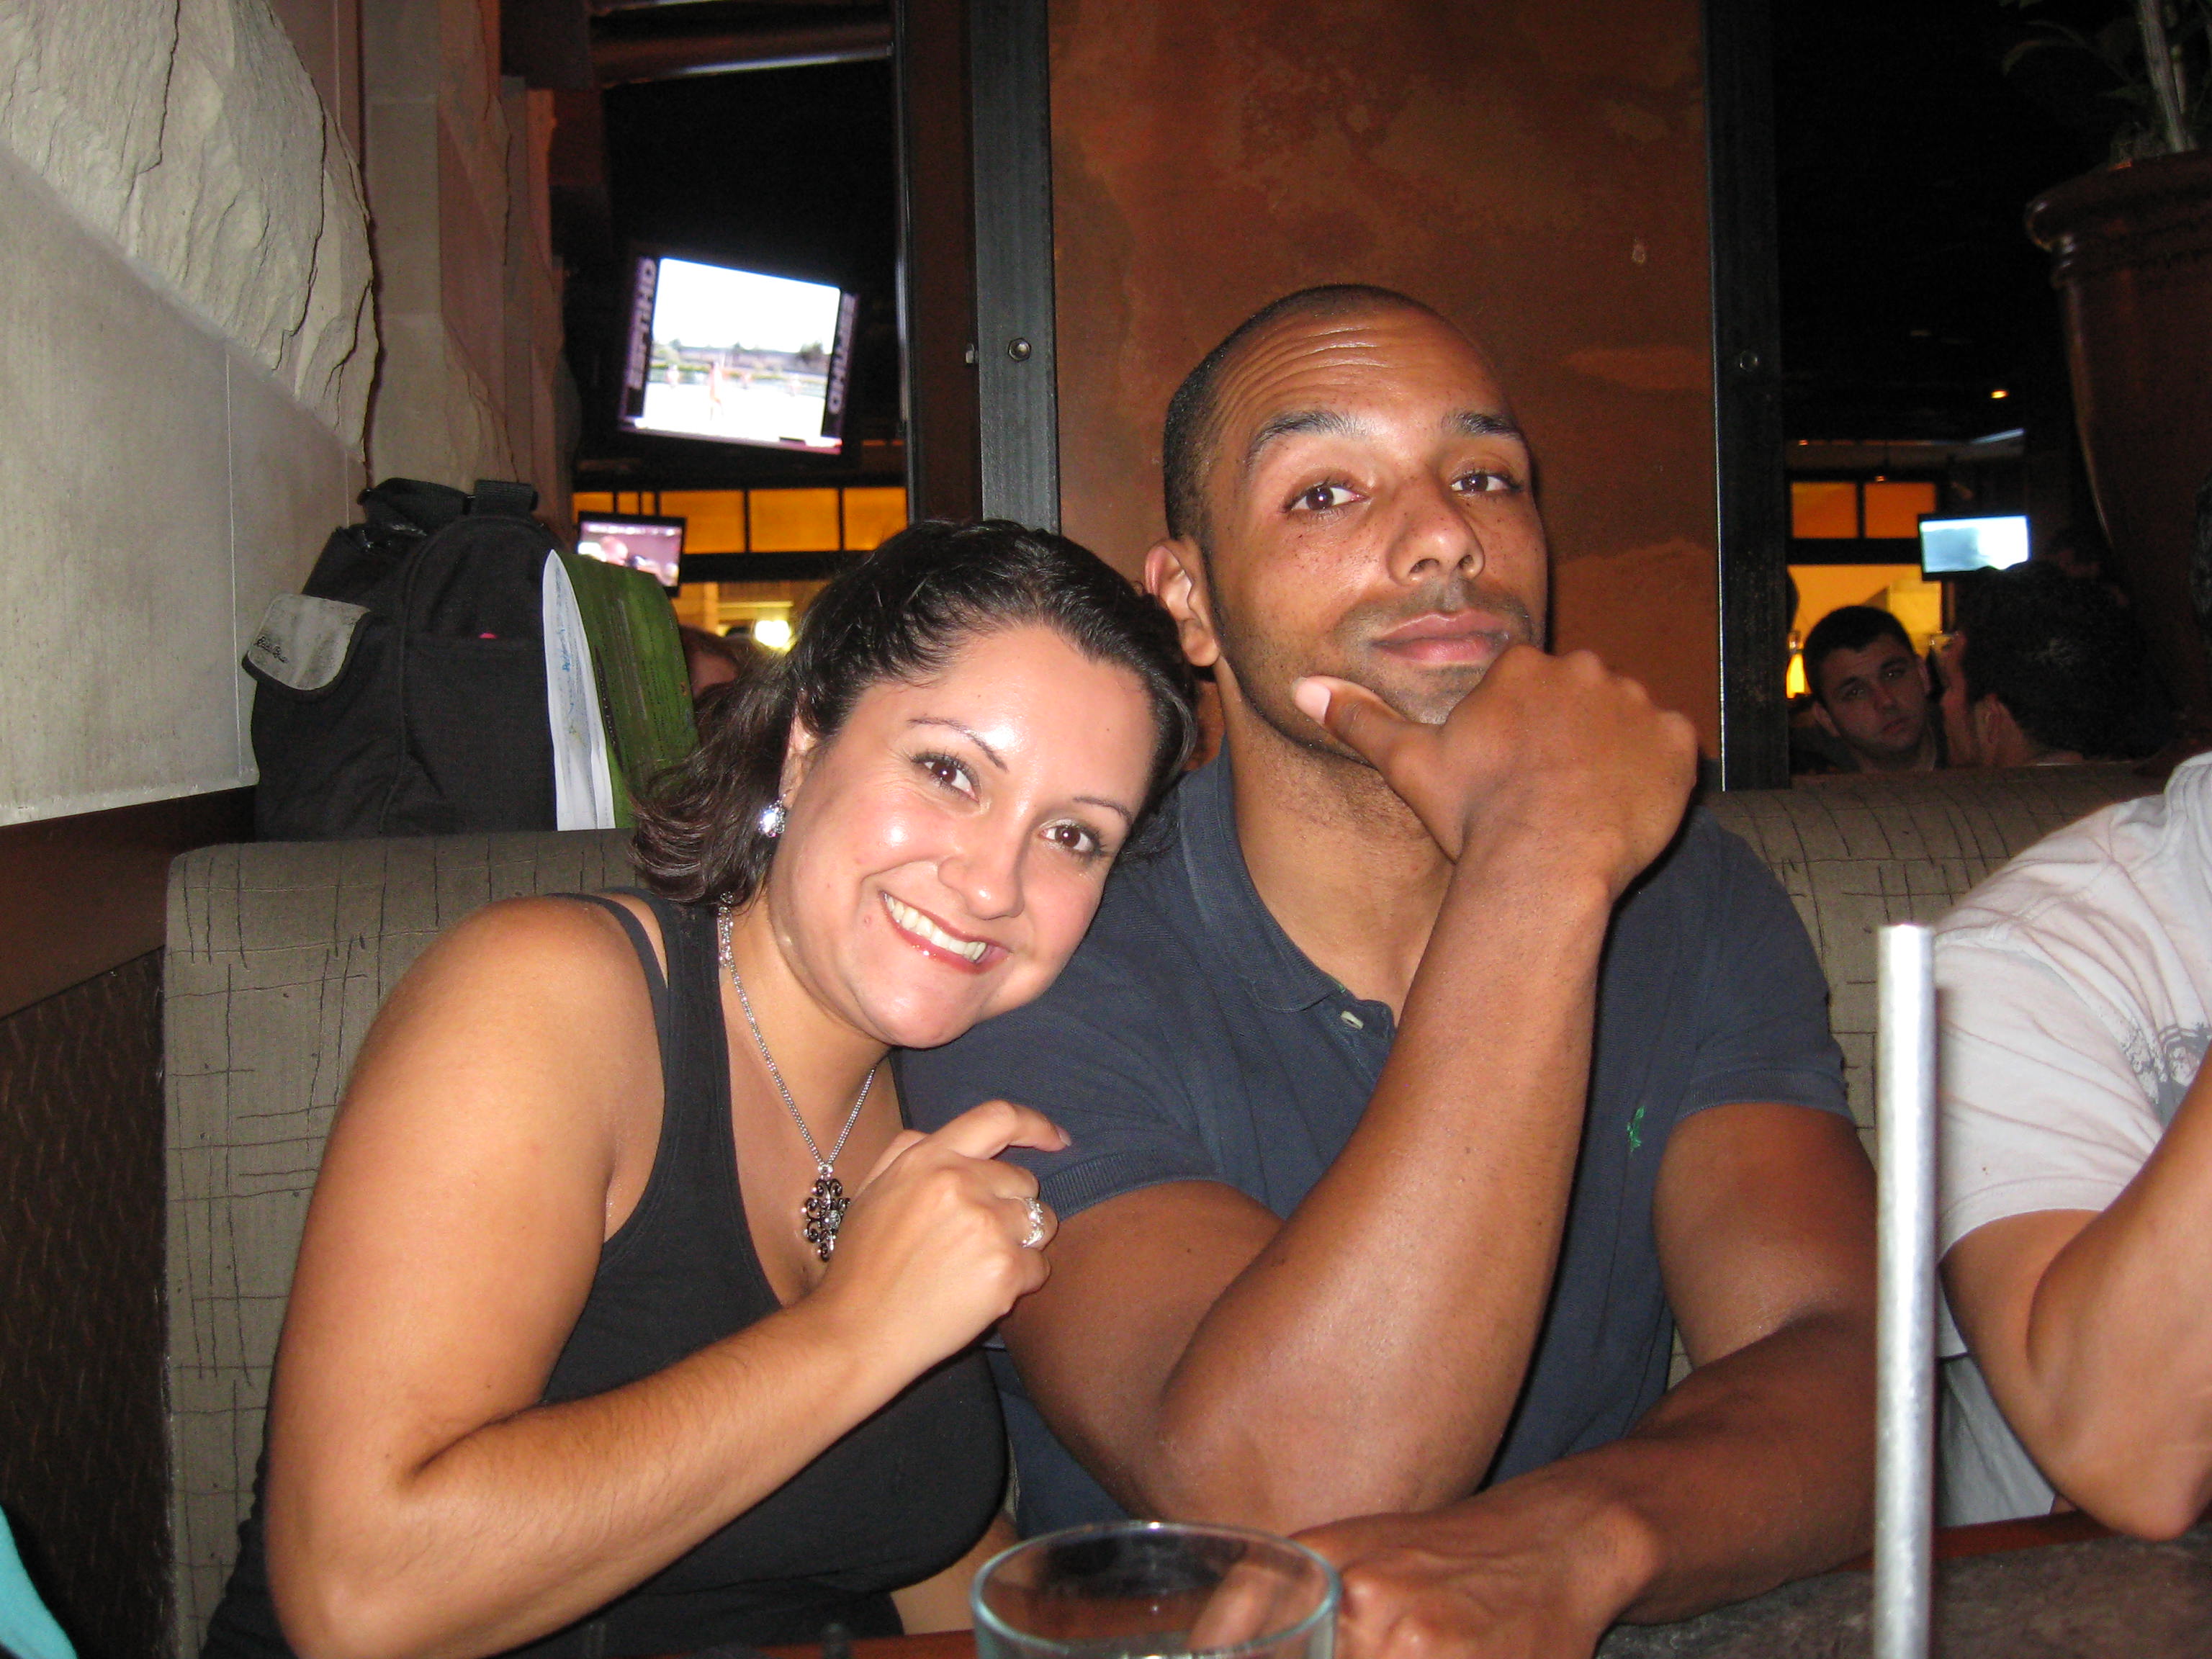
man, nature, people, house, vacation, leg, love, couple, romance, hawaii, marriage, smile, muscle, creativecommons, fun, happy, relationship, waikiki, oahu, yard, honolulu, couples, ian, keating, arlett, sense